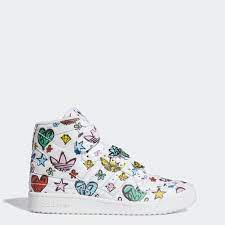
Label: Sneaker